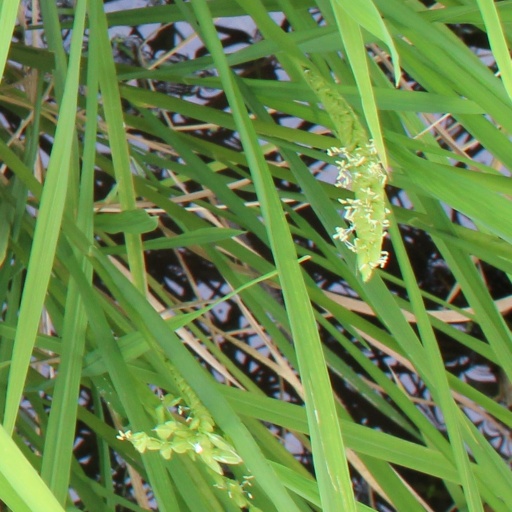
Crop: rice